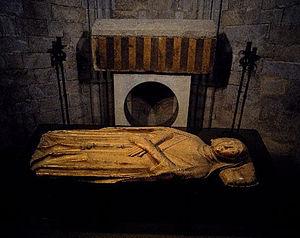
Ermessende de Carcassonne, née aux alentours de 975 et morte le 1ᵉʳ mars 1058 à Sant Quirze de Besora, est une comtesse de Barcelone, qui fut deux fois régente du comté, d'abord pour son fils Berenguer Ramon Iᵉʳ, puis son petit-fils Raimond-Bérenger Iᵉʳ.